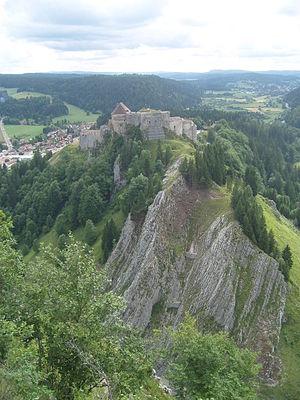
La Cluse-et-Mijoux, château de Joux vu depuis le fort Mahler du Larmont inférieur
Le fort de Joux est situé dans le Doubs, il surplombe la cluse de